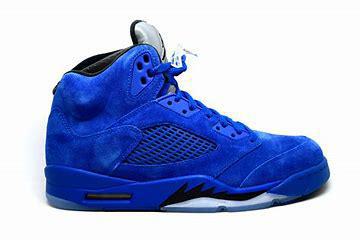
Brand: Jordan
Model: 5 Retro